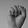
ASL letter: S